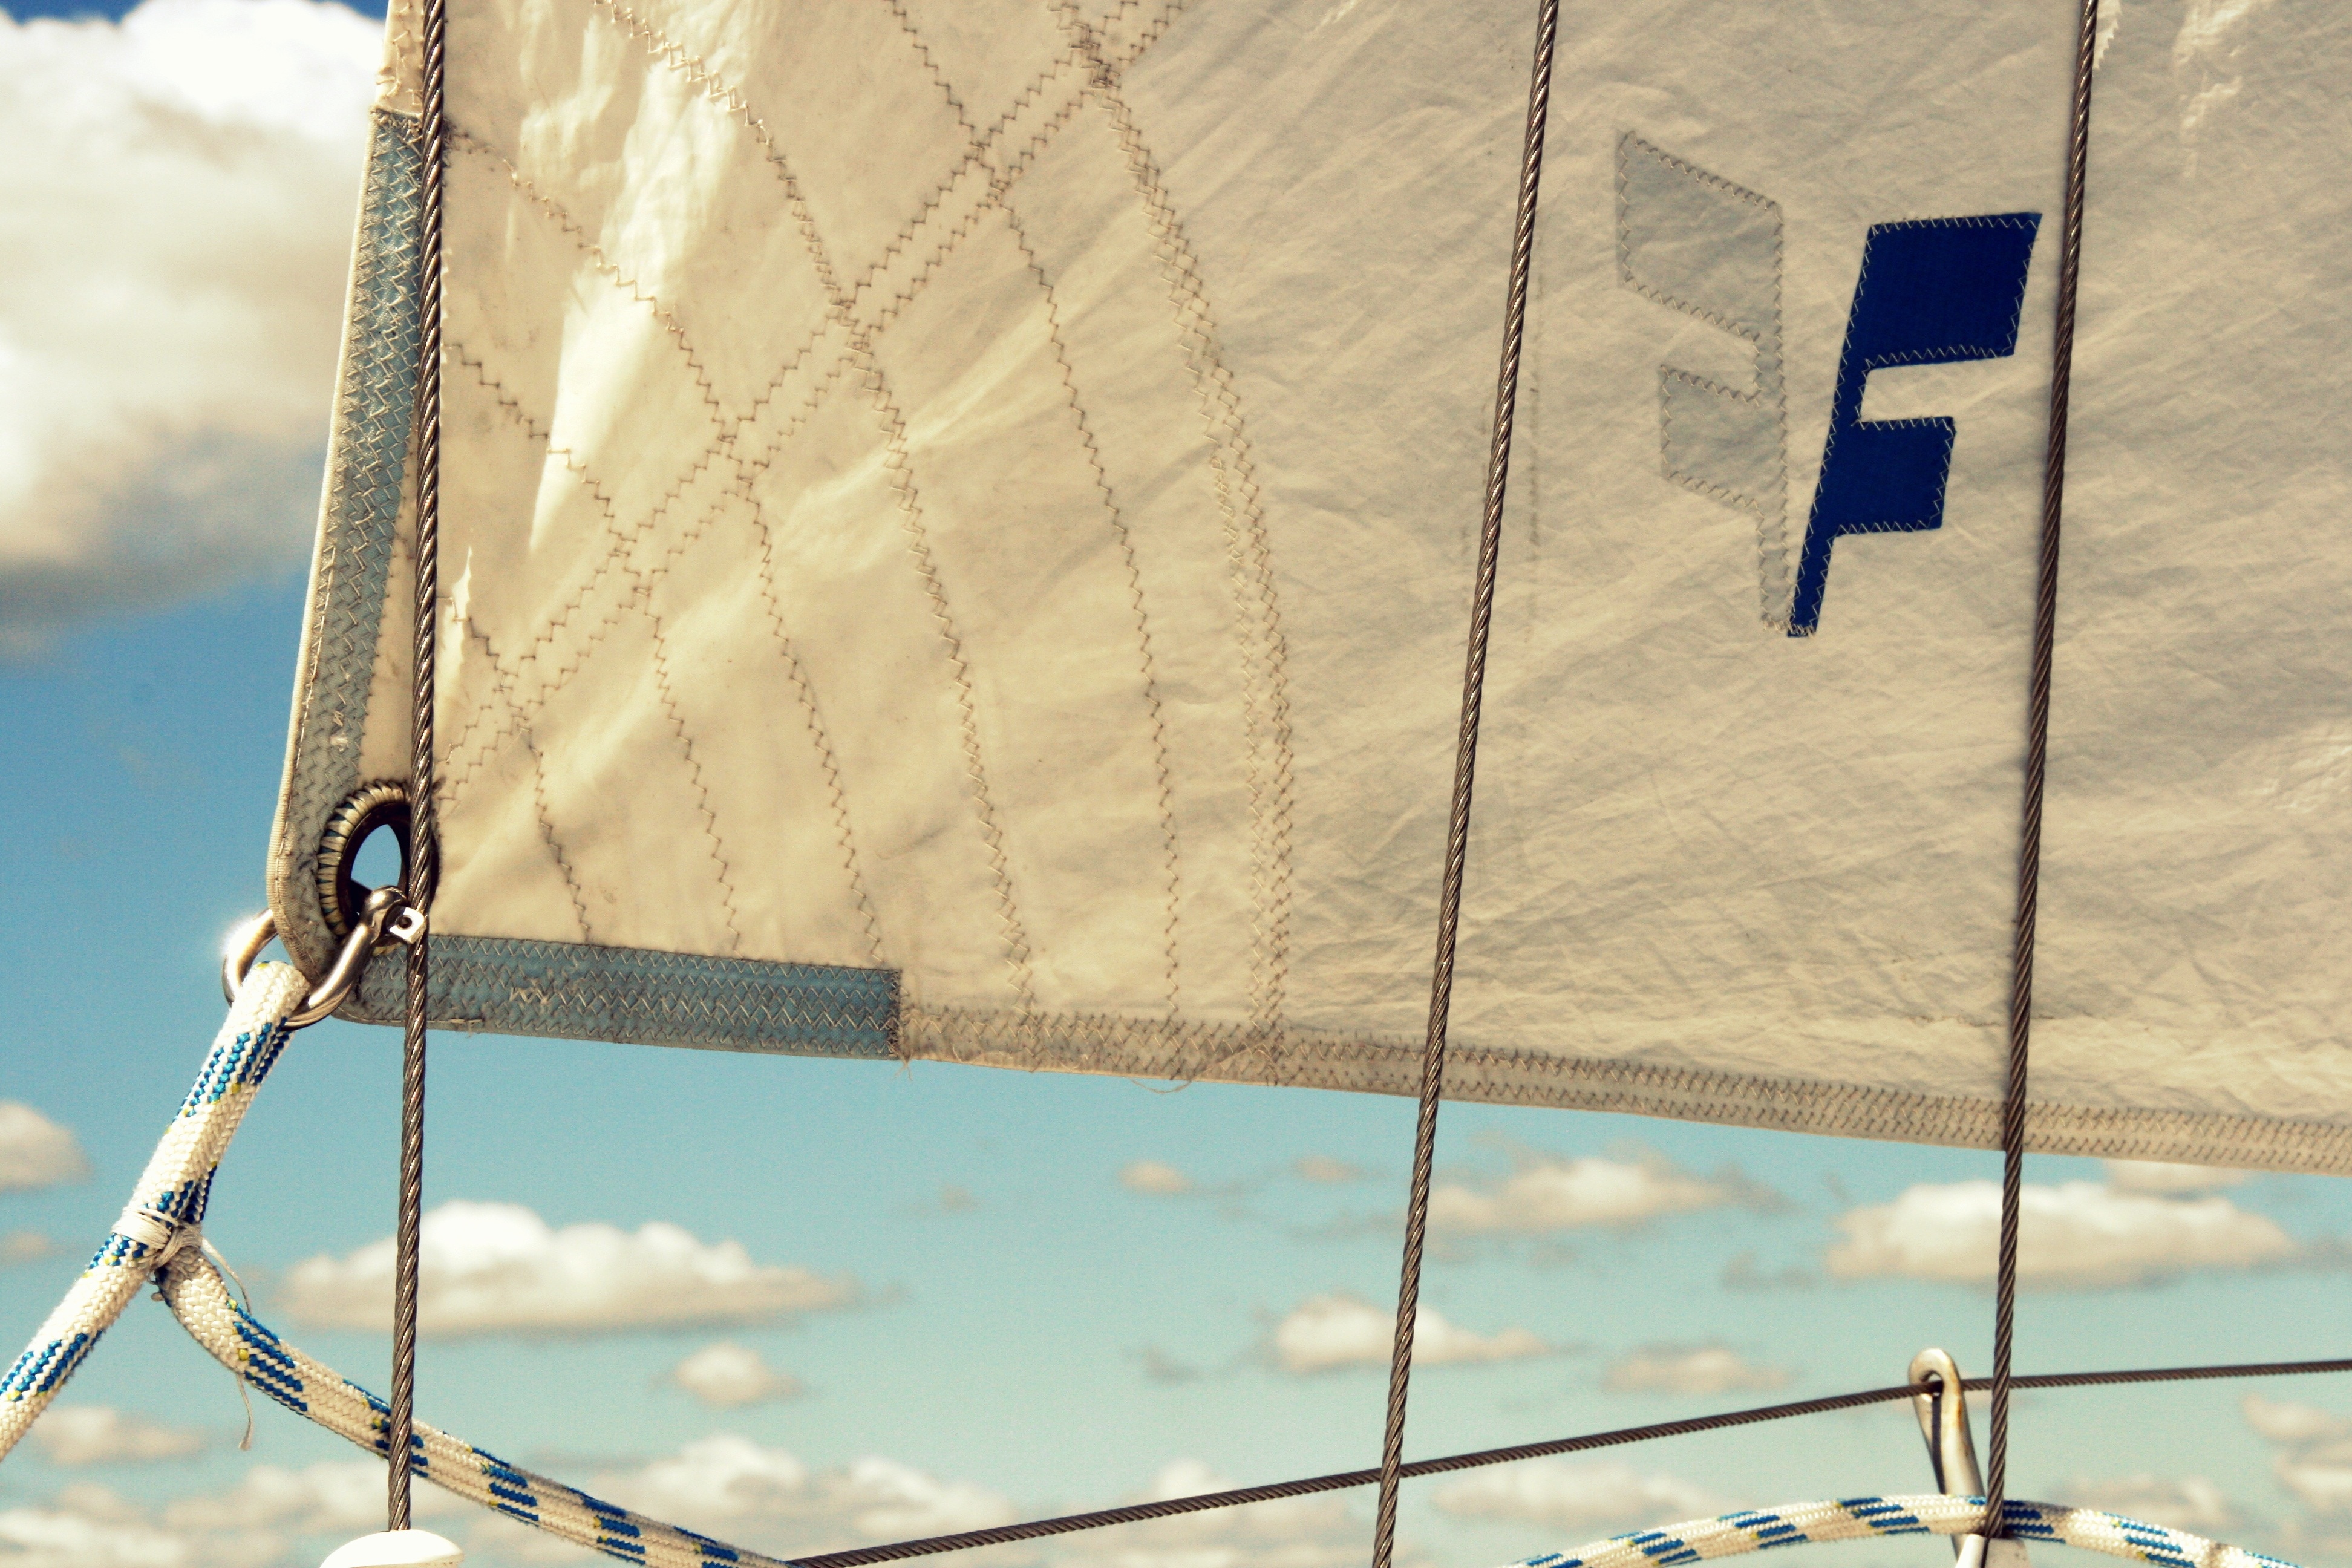
sea, water, sport, boat, wind, dawn, travel, reflection, vehicle, mast, blue, sailboat, sail, watercraft, shape, sailing ship